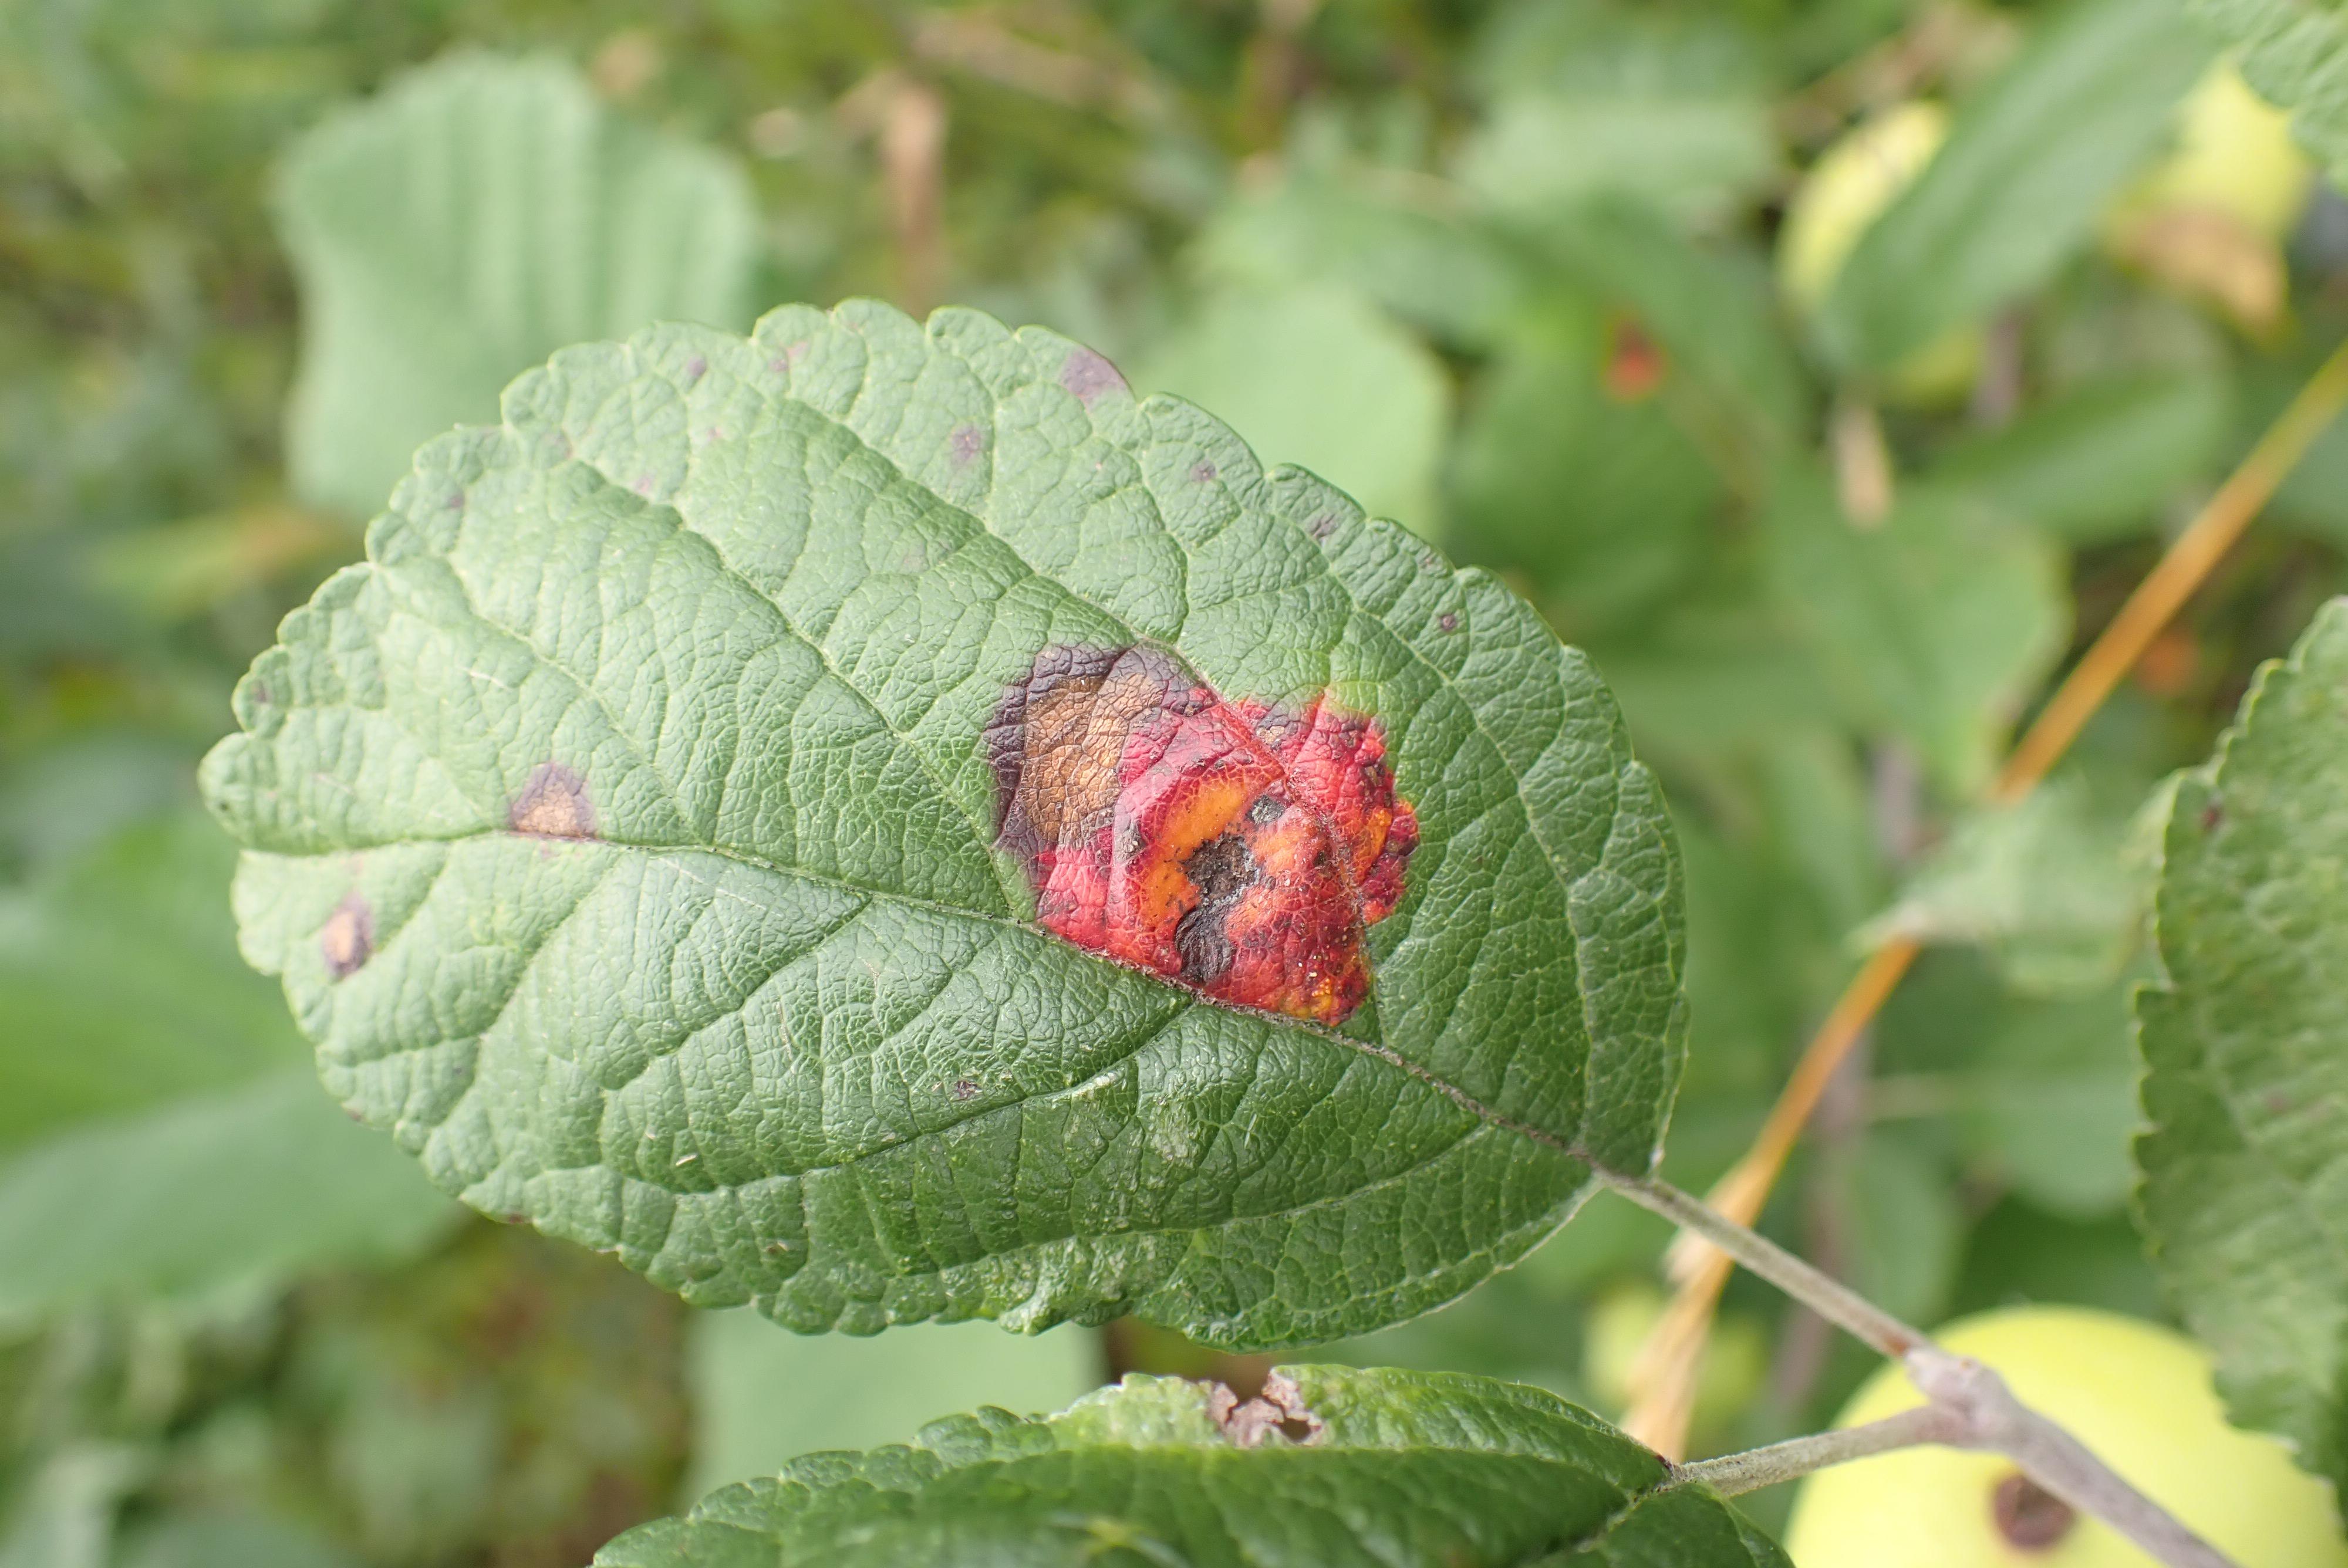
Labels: rust, complex